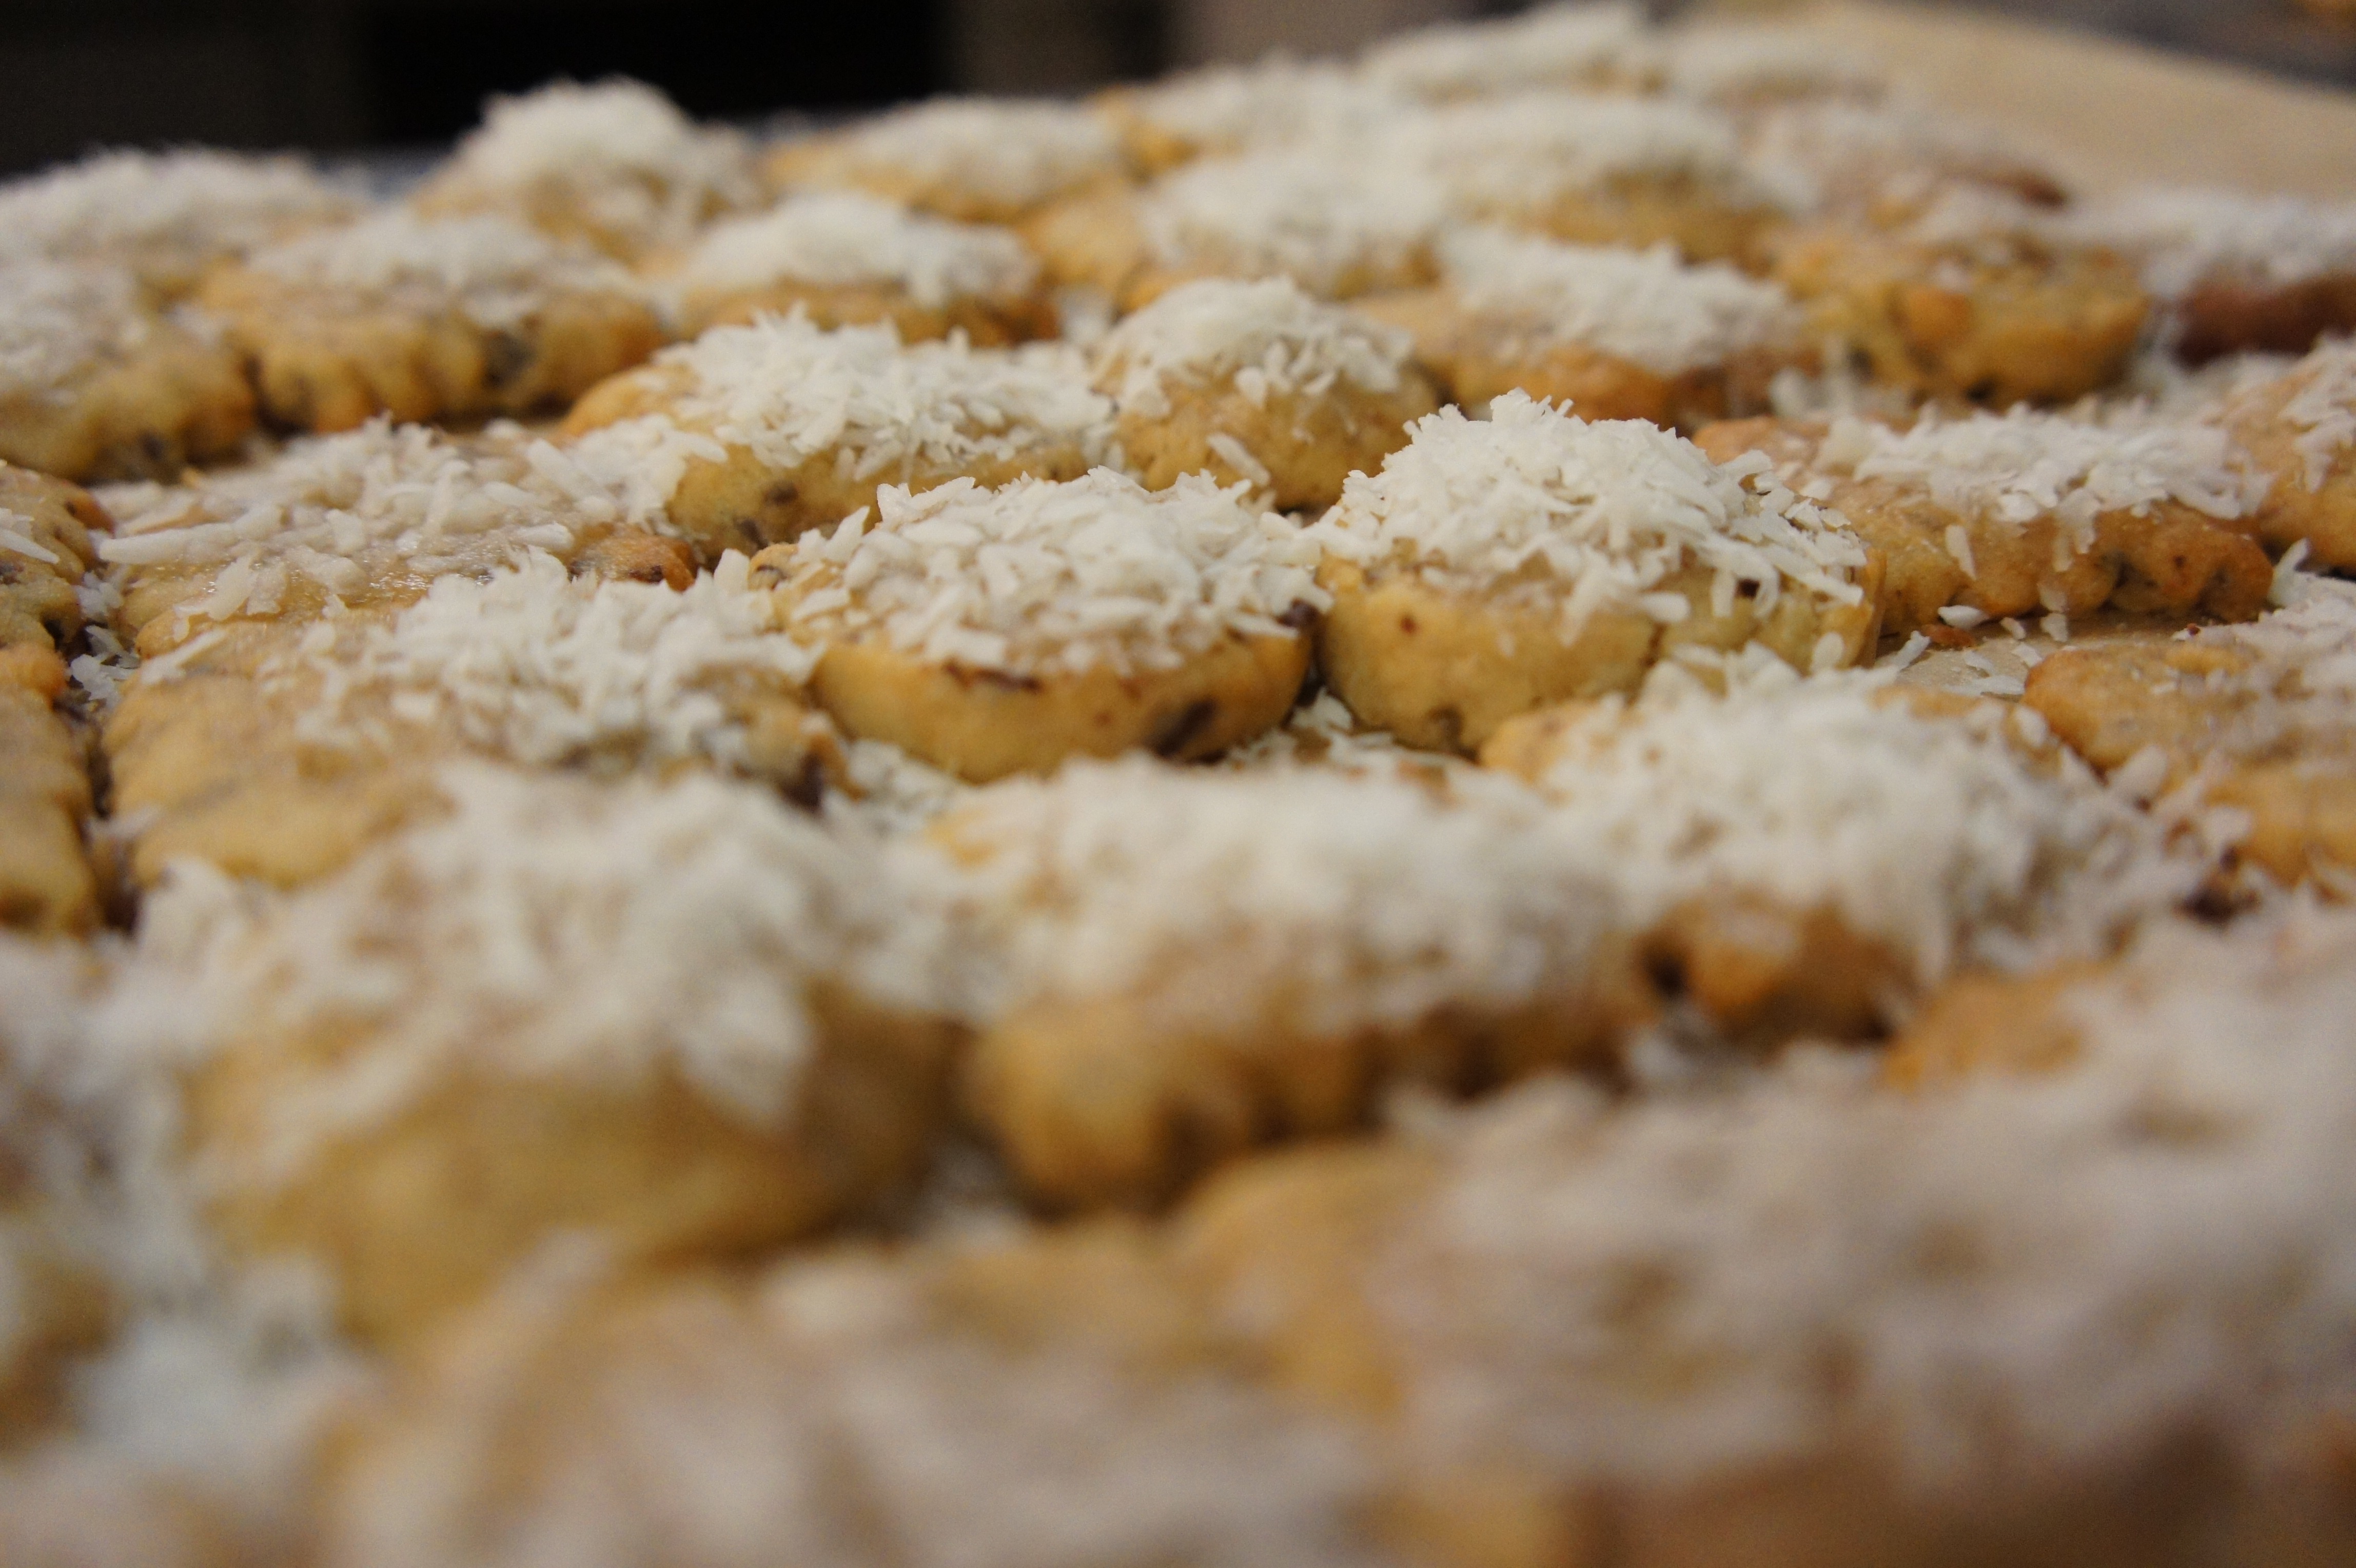
sweet, dish, meal, food, produce, breakfast, baking, christmas, cookie, dessert, delicious, calories, christmas cookies, pastries, coconut, powdered sugar, cookies, sweetness, treat, baked goods, flavor, small cakes, snack food